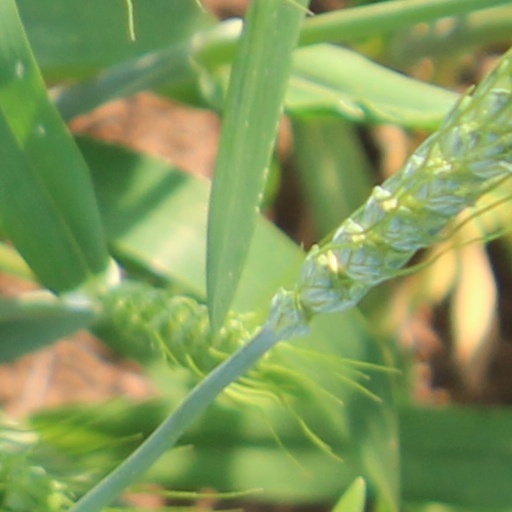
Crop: wheat